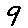
Label: 9